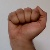
The image shows a hand gesture representing the letter 'A' in Indian Sign Language.